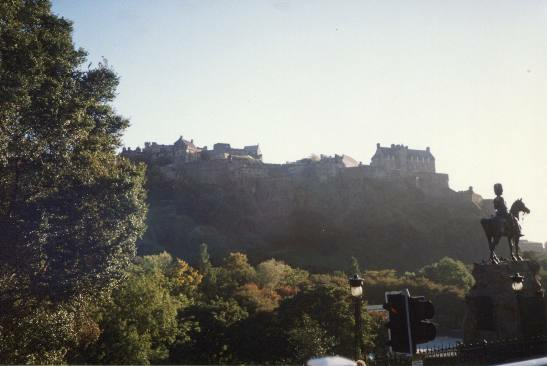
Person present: No